Cross country running

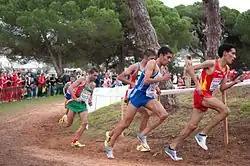
Runners at the 2010 European Cross Country Championships in Albufeira, Portugal

In 1819, boys at Shrewsbury School asked their headmaster, Dr Butler, if they could form a fox-hunting club, and he refused. The boys therefore formed an alternative club where instead of riding horses and chasing hounds they ran across country, with a small number of boys starting first to simulate the prey, and the rest following after an interval as though they were the chasing pack of dogs. Thus the terminology of hunting with dogs became associated with cross country running, with the leaders being called the hares, and the chasing pack the hounds. The hares carried a sack of paper scraps that they dropped to simulate their scent and provide a trail for the hounds to follow, and this sport was called paper chasing, or Hare and Hounds. Becoming popular at the school by 1831 it had become part of the curriculum, with several courses of different lengths. The original course of a little more than three miles was over some land owned by a farmer called Tuck, and is to this day known simply as Tucks.